Death of Ali Abdulhadi Mushaima

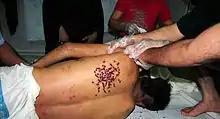
Police fired birdshot at Ali Mushaima's back from close range

During the so-called "Day of Rage" on 14 February, Mushaima participated in a protest in Al Daih, west of the capital Manama. After security forces used tear gas to disperse protesters, Mushaima returned to his home in Al Daih where he had his last dinner with his family.